Terrace houses in Australia

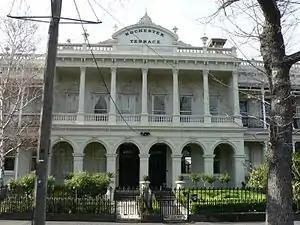

Nostalgic replicas became popular in Brisbane in the 1980s and 1990s in mock-Victorian style, in an attempt by developers to appeal to wealthy migrants from interstate. As a result, there are some quite convincing replica Sydney and Melbourne-style terraces along Gregory Terrace in Brisbane.